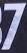
Number: 7